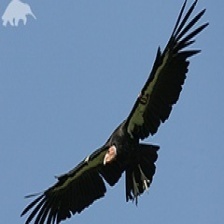
Species: CALIFORNIA CONDOR
Scientific name: GYMNOGYPS CALIFORNIANUS
ImageNet parent category: vulture